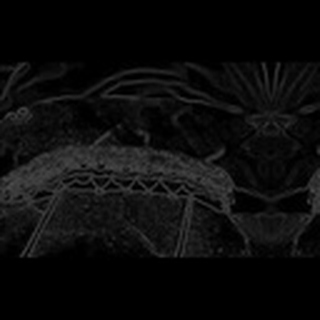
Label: cotton_army_worm